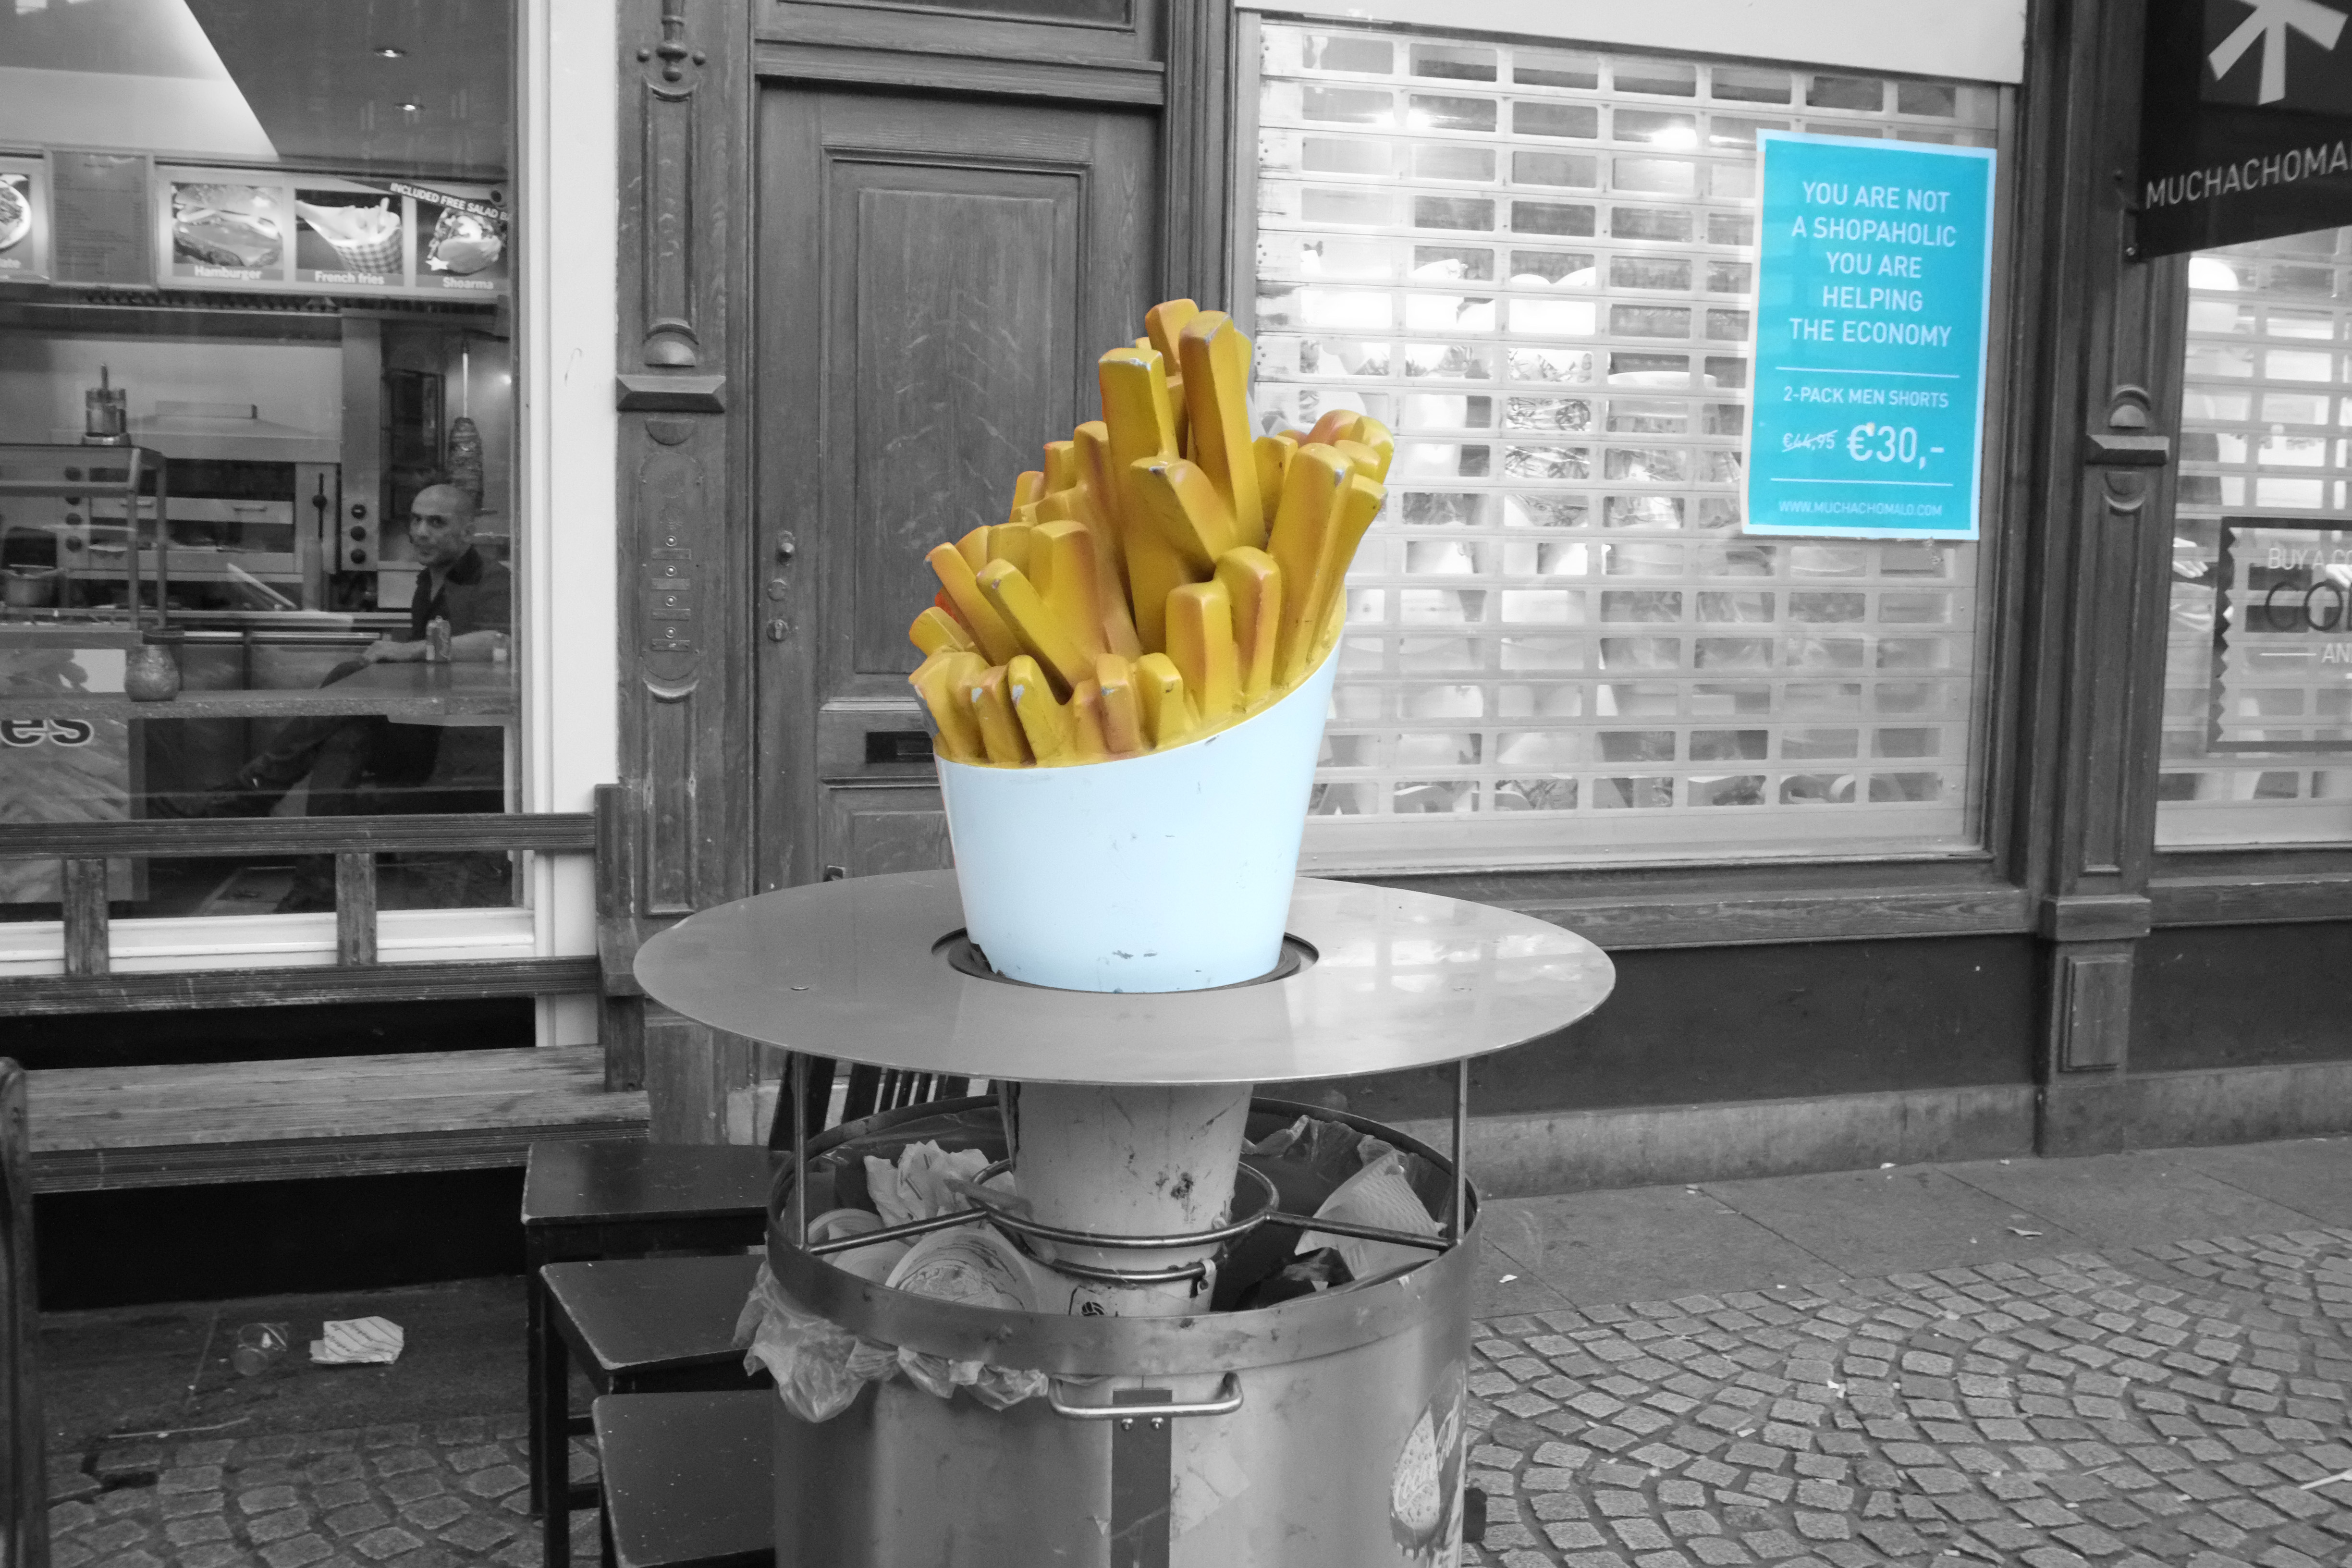
table, white, street, urban, travel, fujifilm, room, interior design, amsterdam, netherlands, design, fuji, fujix, fujixe1